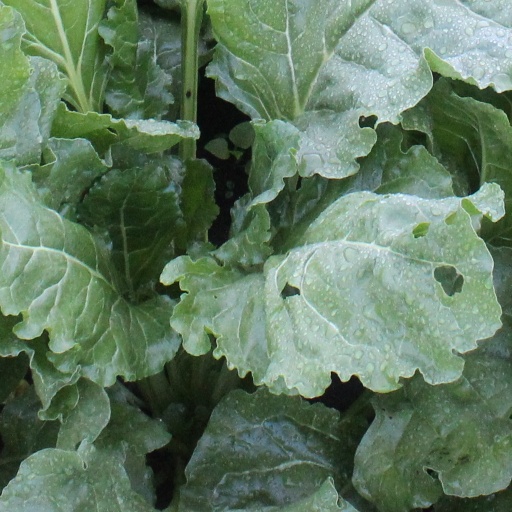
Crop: sugar beet